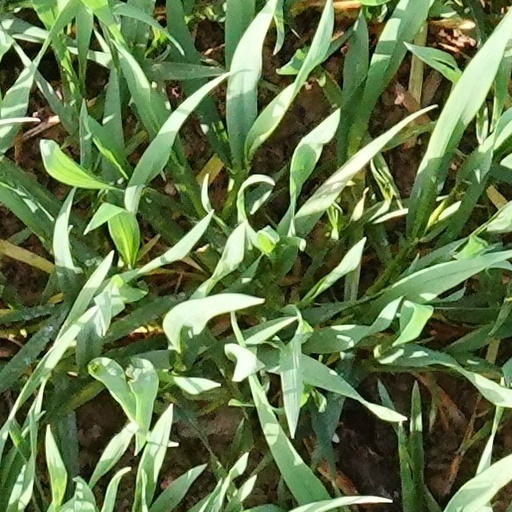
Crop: wheat